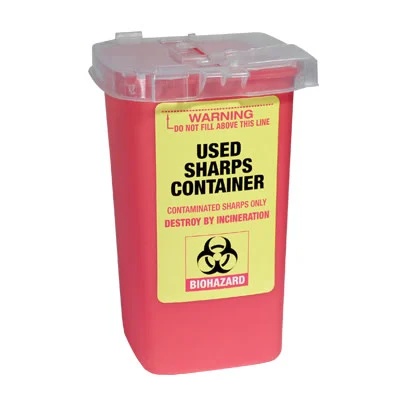
FantaSea - Sharps Container 1L #FSC-555
FantaSea - Sharps Container 1L #FSC-555 Safely and efficiently dispose of used sharps such as lancets, needles, and razor blades. Prevents contamination and the spread of infection. Labels and construction comply with OSHA regulations with the following features, durable and lockable secure lid, 3 different sized cutouts for disposing various sharps, clearly labeled with a maximum fill line, and proper color coding with hazard warning. Measures: 6-1/8"H x 3"W x 3"D.
Brand: Global Beauty Supply
Category: Home & Garden > Household Supplies > Waste Containment > Hazardous Waste Containers